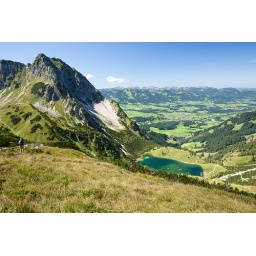
View over Rubihorn mountain and lake Gaisalpsee, southern Germany.